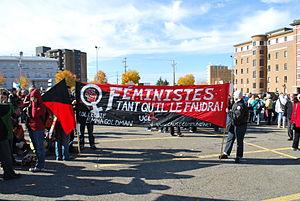
La Marche mondiale des Femmes est une initiative féministe lancée par la Fédération des femmes du Québec pour organiser concrètement une marche : la marche mondiale des femmes contre la pauvreté et la violence faite aux femmes. Celle-ci a reçu l'adhésion et la participation de 6 000 groupes de 161 pays différents.